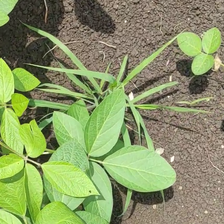
Weed species: Digitaria_SP_(Digitaria Sanguinalis )